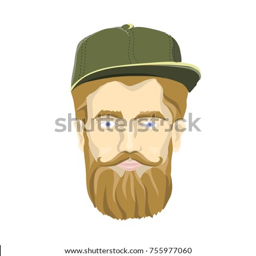
nice - looking man with a beard and mustache wearing green cap on white background .